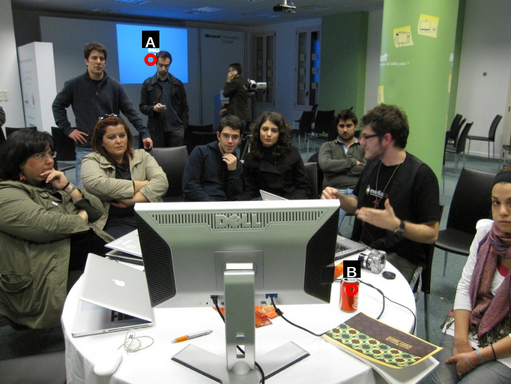
Question: Two points are circled on the image, labeled by A and B beside each circle. Which point is closer to the camera?
Select from the following choices.
(A) A is closer
(B) B is closer
Answer: B